Rimbaud (crater)

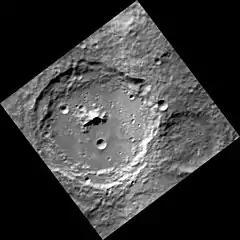
MESSENGER NAC

Rimbaud is a crater on Mercury. Its name was adopted by the International Astronomical Union (IAU) in 1985. Rimbaud is named for French poet Arthur Rimbaud. The crater was first imaged by Mariner 10 in 1974.